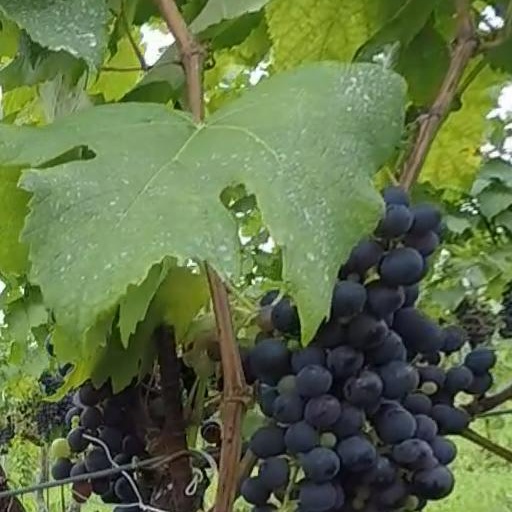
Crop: grape